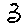
Label: 3